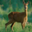
Label: deer